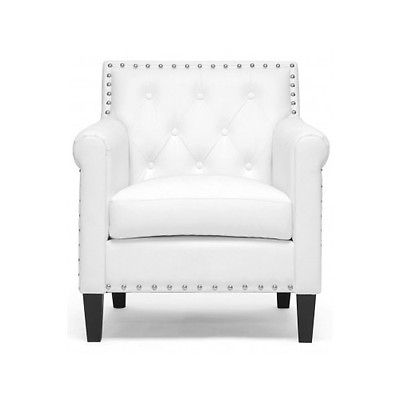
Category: chair